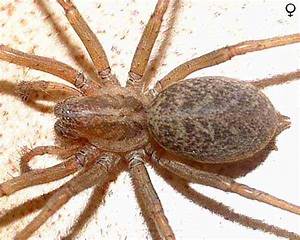
Label: ragno